Frederick Rolfe

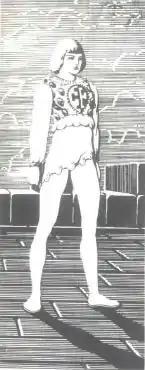
Rolfe's design for "Don Tarquinio"

Rolfe's most important and enduring works are the stories and novels in which he himself is the thinly-disguised protagonist: